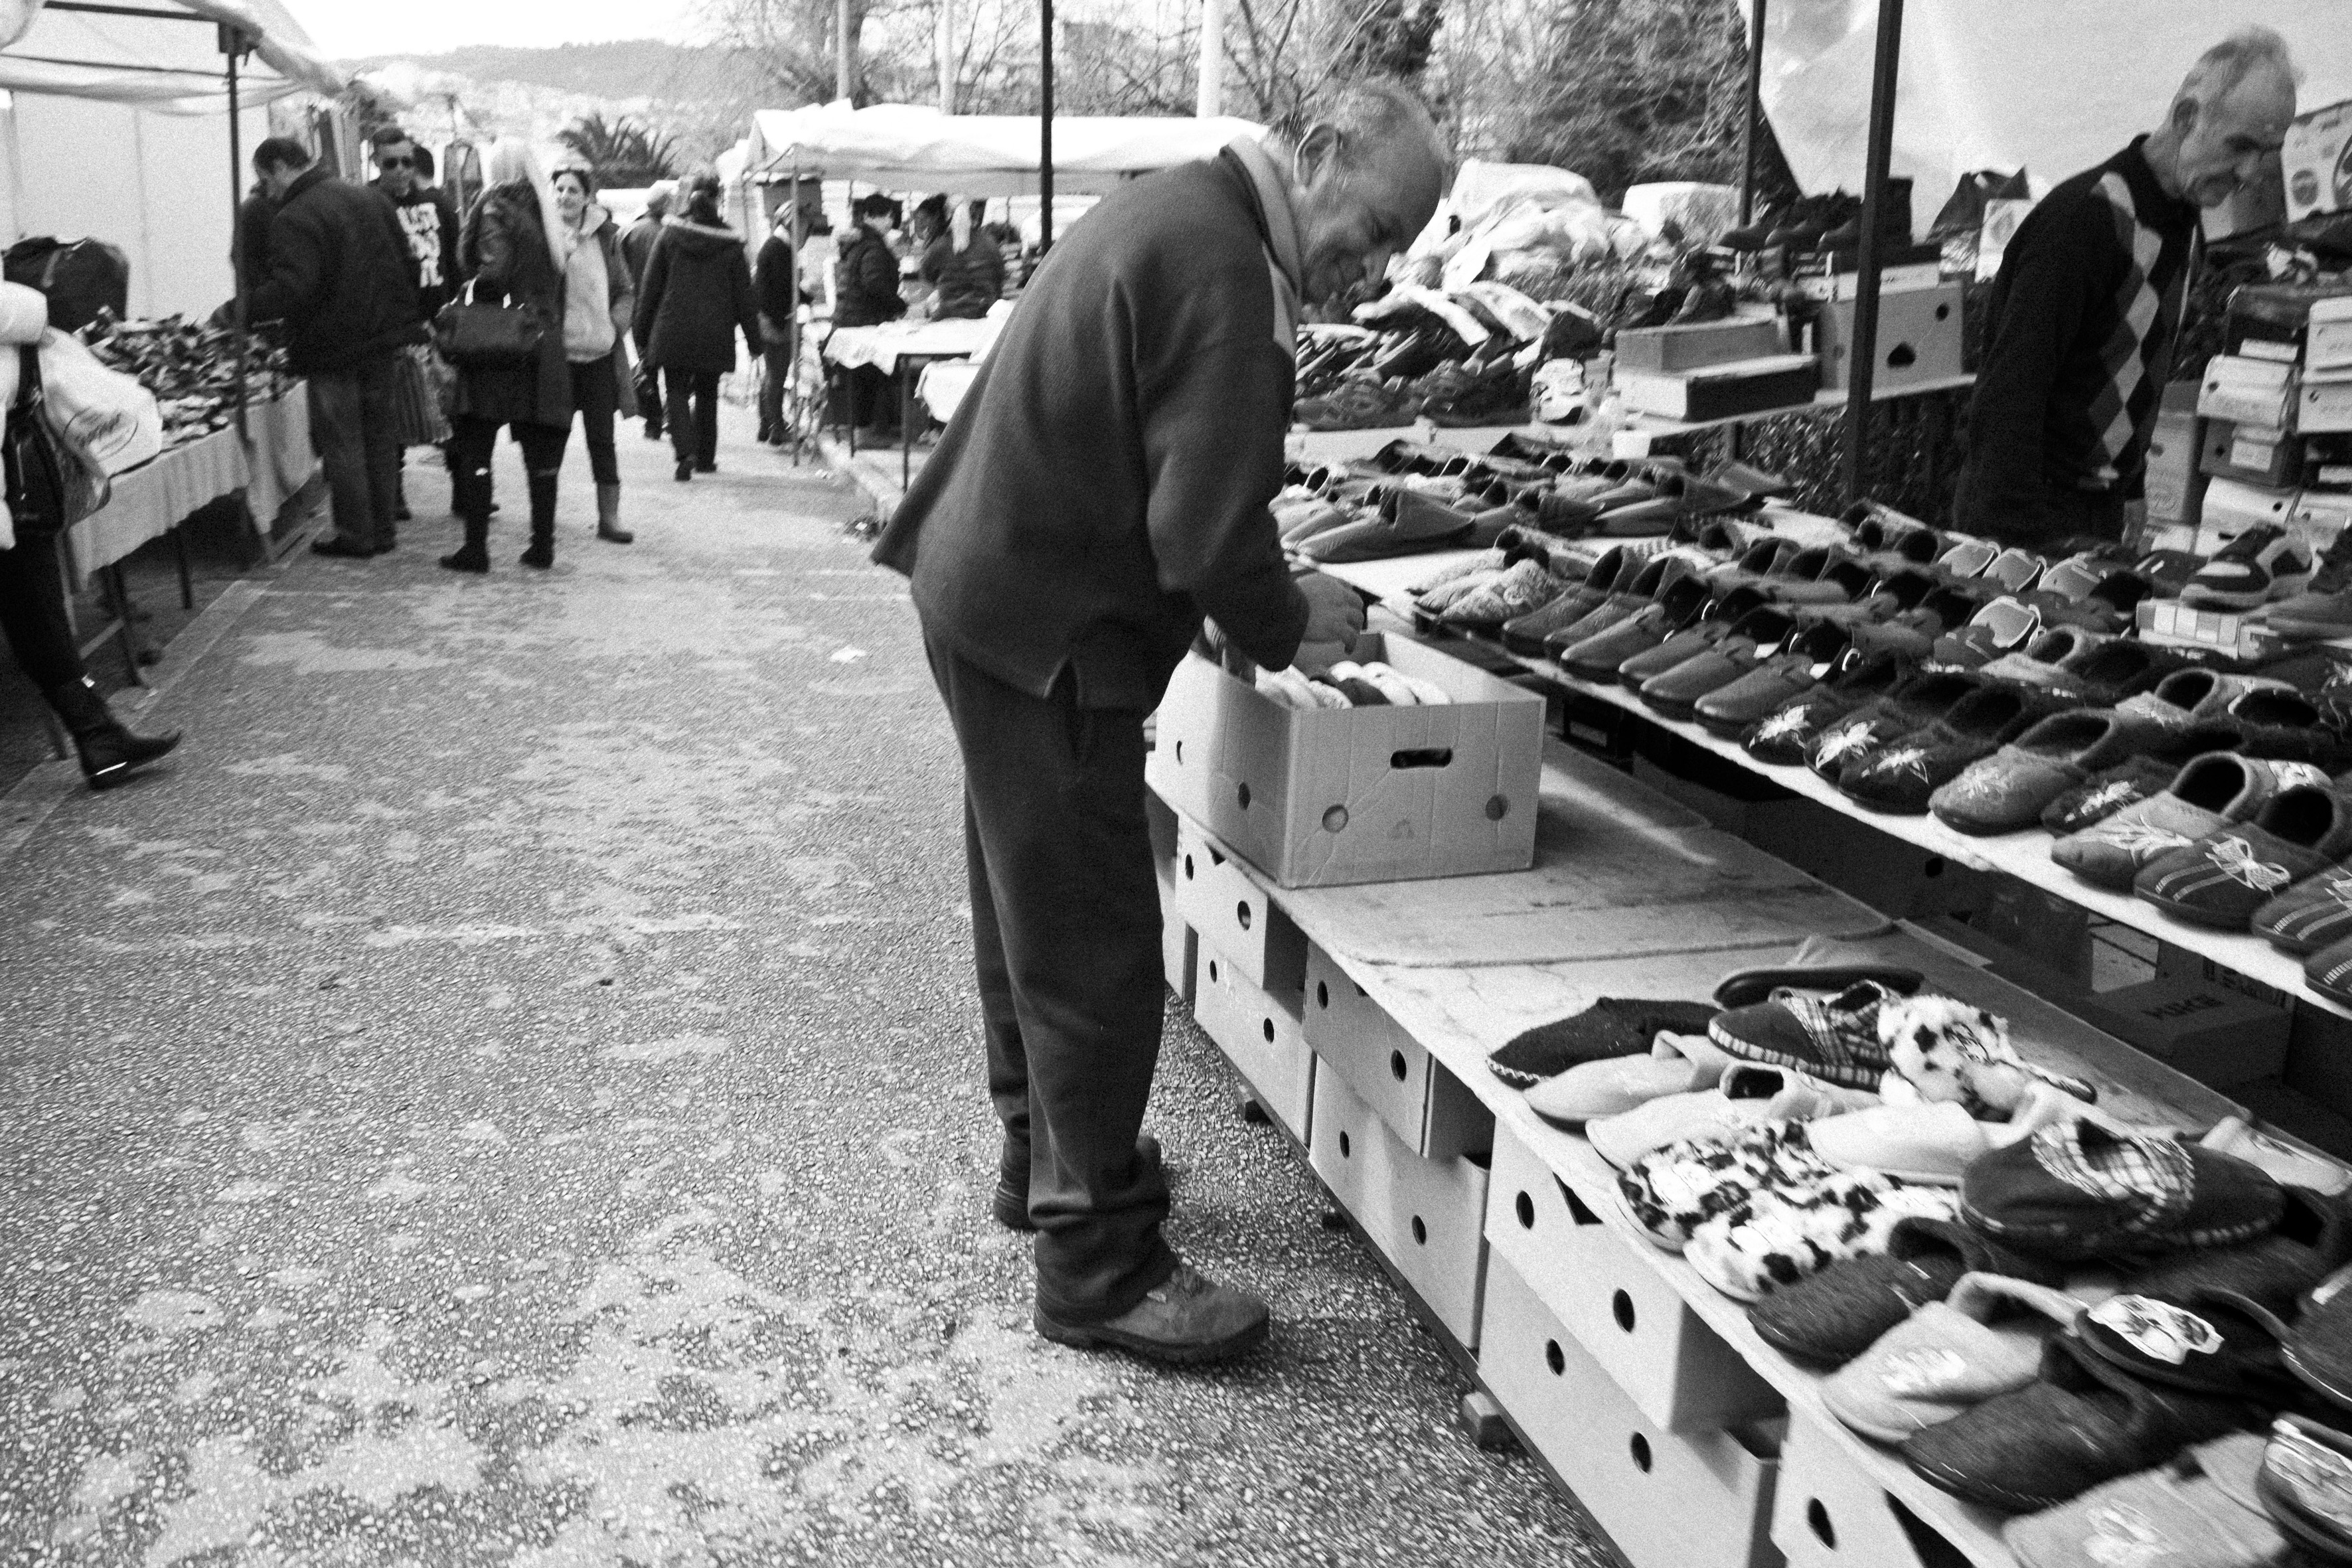
black and white, people, road, street, urban, crowd, travel, fujifilm, monochrome, bw, blackandwhite, blackwhite, photograph, noiretblanc, greece, fuji, fujixt1, fujix, macedonia, makedonia, kavala, monochrome photography